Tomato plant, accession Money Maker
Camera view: bottom (45 deg); turntable rotation: 210 degrees
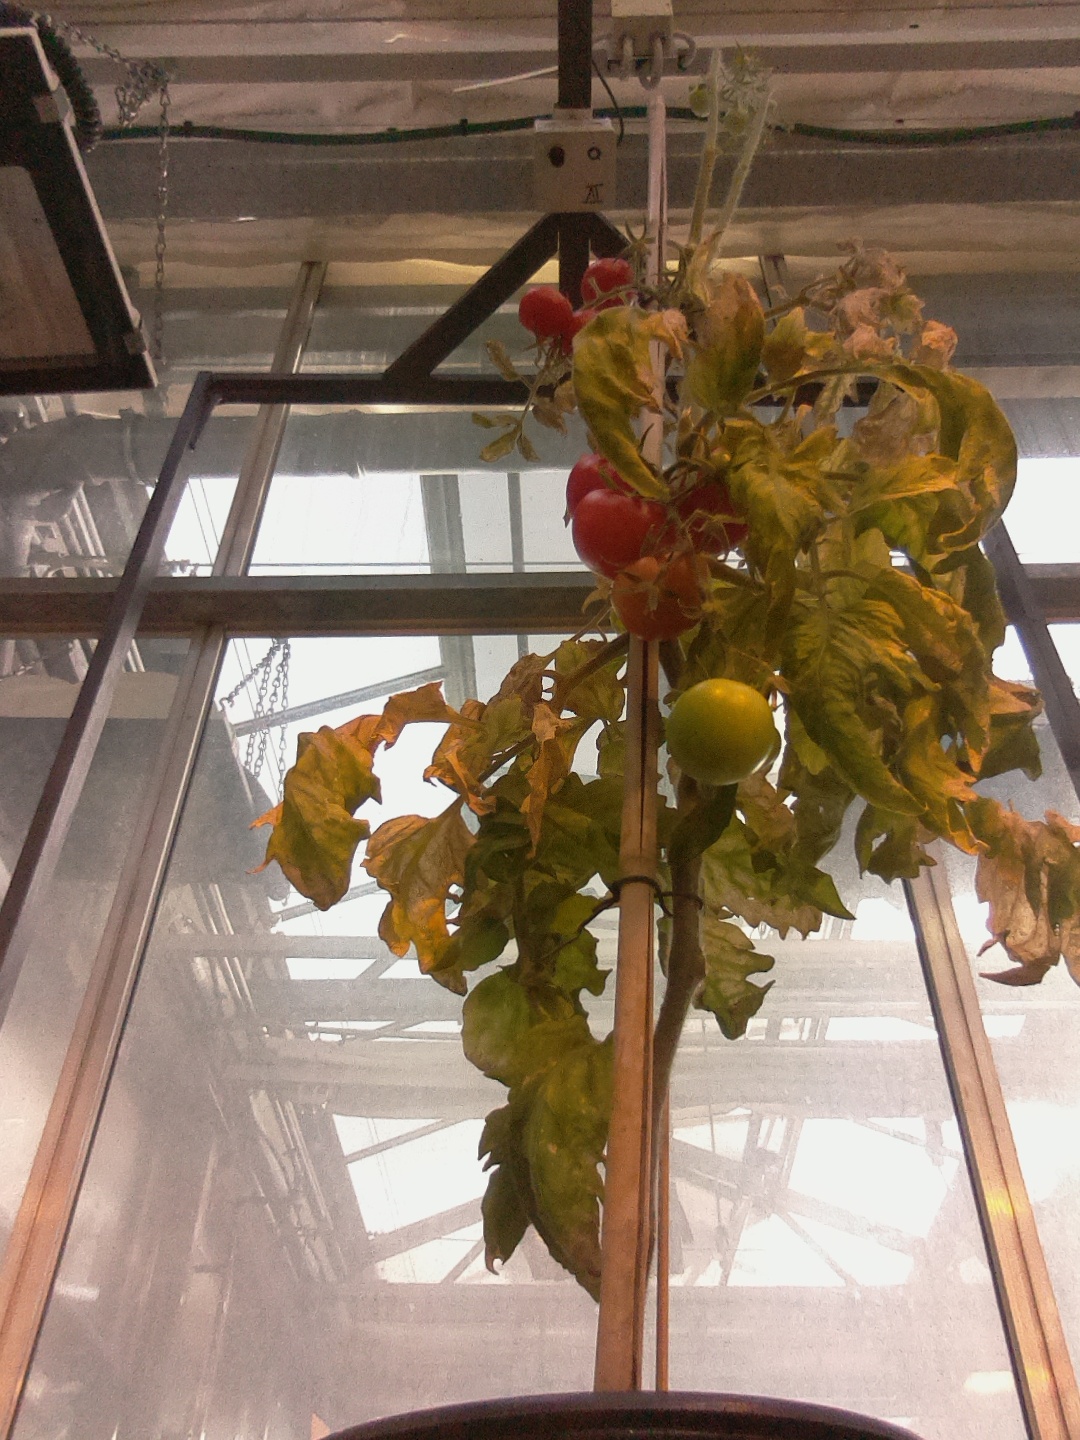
BBCH growth stage 88: 80%-90% of fruits show typical fully ripe color